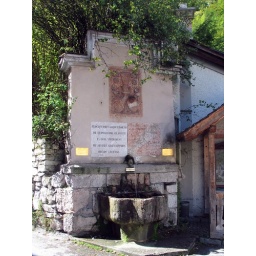
A drinking water fountain in Hallstatt. The water here was incredibly clean. Even the lake was crystal clean.